2024 CONCACAF W Gold Cup qualification

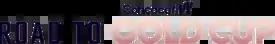

The 2024 CONCACAF W Gold Cup qualification competition, also known as the Road to CONCACAF W Gold Cup, was a women's football tournament that was contested by 34 of the senior women's national teams of the member associations of CONCACAF. The competition decided six of the twelve participating teams of the 2024 CONCACAF W Gold Cup, the inaugural edition of the W Gold Cup.